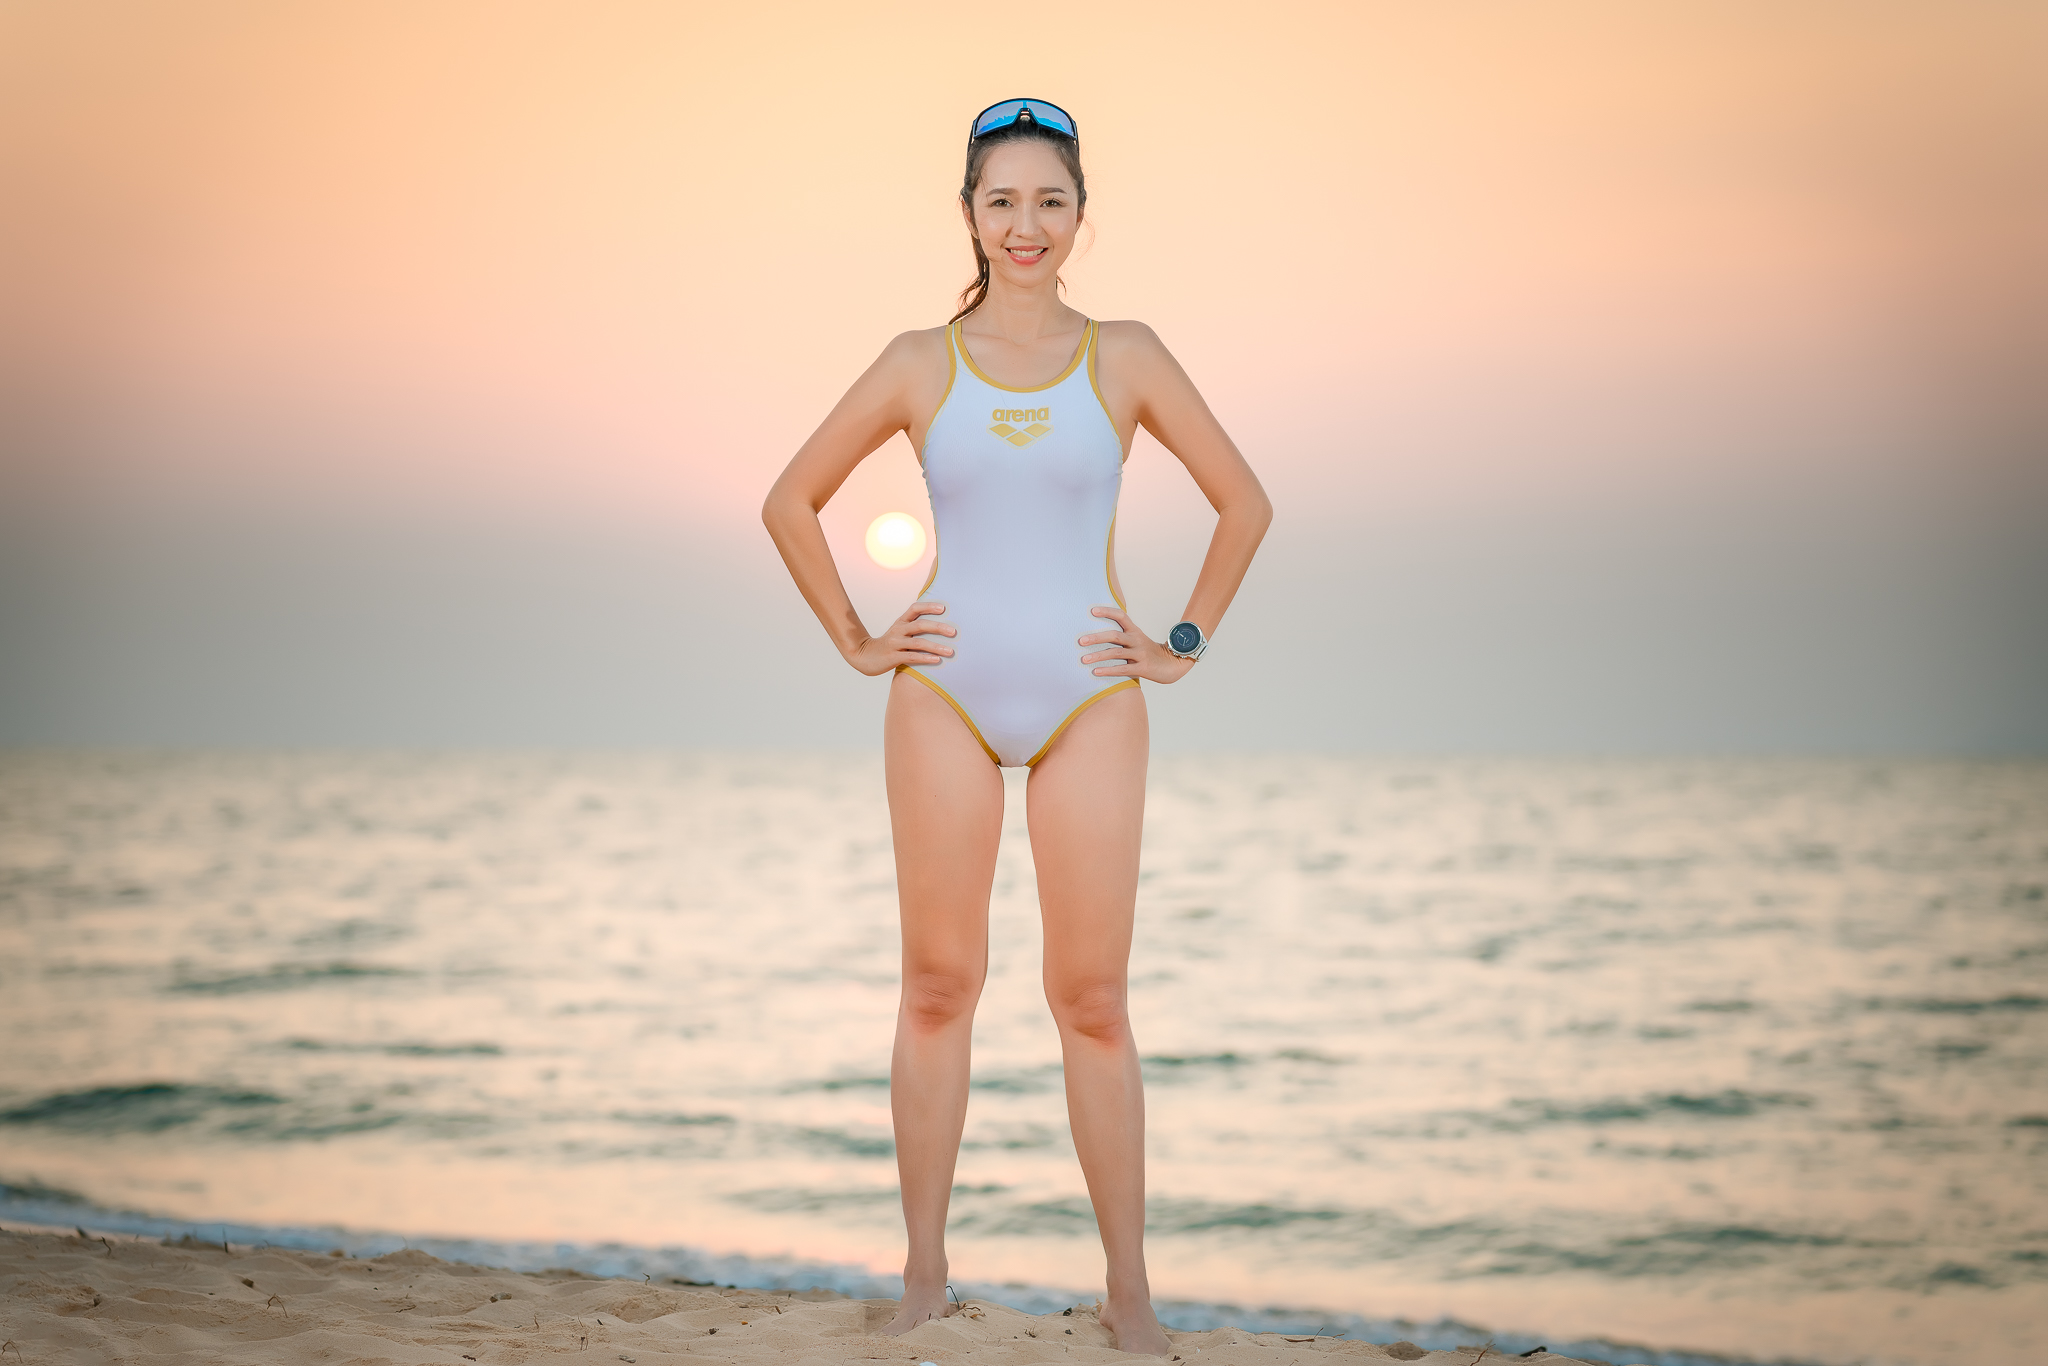
women, lady, model, person, photography, wallpaper, clothing, sky, water, arm, leg, cloud, flash photography, People on beach, swimwear, People in nature, thigh, brassiere, waist, sunlight, happy, beach, swimsuit top, horizon, black hair, long hair, undergarment, barefoot, underpants, human leg, calm, landscape, shore, abdomen, knee, fun, wind wave, lingerie, brown hair, physical fitness, wave, art model, bikini, dusk, sand, sunset, ocean, coast, sunrise, sitting, evening, swimsuit bottom, reflection, sea, photo shoot, backlighting, vacation, dawn